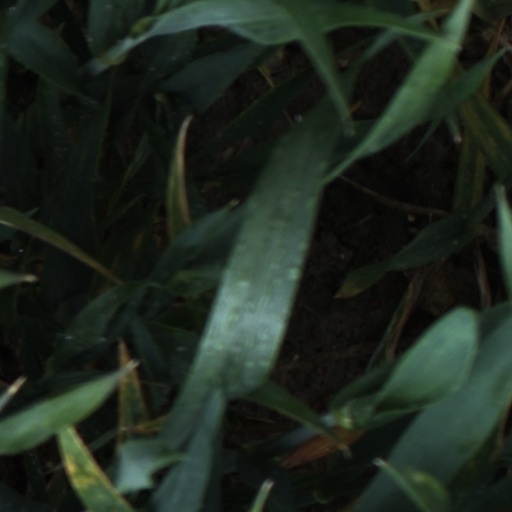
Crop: wheat